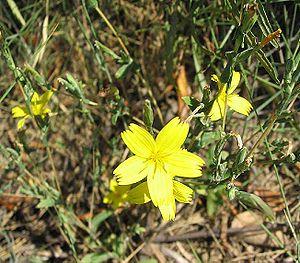
La Laitue des vignes, Laitue effilée ou Laitue osier est une plante bisannuelle ou vivace, surtout méditerranéenne, le plus souvent de petite taille, appartenant au genre Lactuca et à la famille des Astéracées.